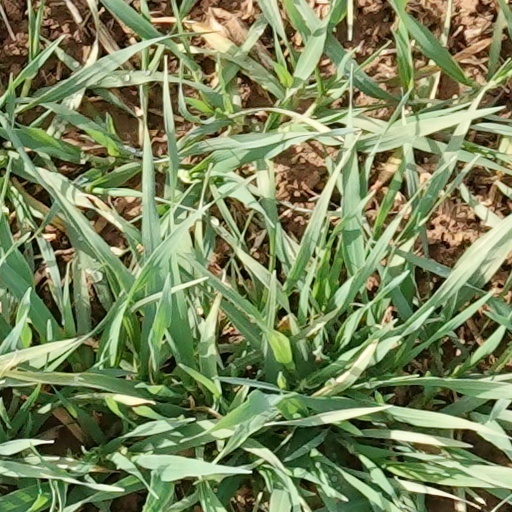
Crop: wheat